The Horse in Motion

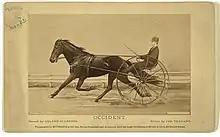
"Occident". Owned by Leland Stanford. Driven by Jas. Tennant. (1877 cabinet card)

The cards were published by Morse's gallery from San Francisco and copyrighted in 1878 by Muybridge. They could be ordered for $1.50 apiece.